Tarak Dhiab

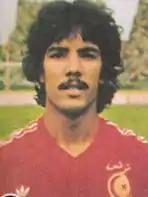
Dhiab in 1978.

Playmaker and strategist of the Tunisia national team during the 1978 FIFA World Cup in Argentina, he learned football in the first football school set up by Abderrahman Ben Azzedine in 1966 and had Hédi Bayari and Lotfi Laâroussi as classmates. He won the schools championship in 1967, before joining AS d'Ariana, then trained at the Espérance Sportive de Tunis where he continued his entire career. He is the only Tunisian player to win the African Footballer of the Year in 1977. Wearing the number 10, he was skilled and appreciated in Tunisia.